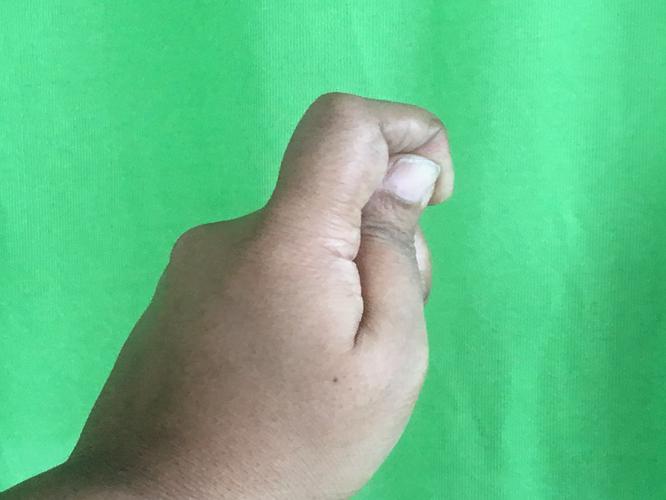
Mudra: Kapith
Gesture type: single_hand